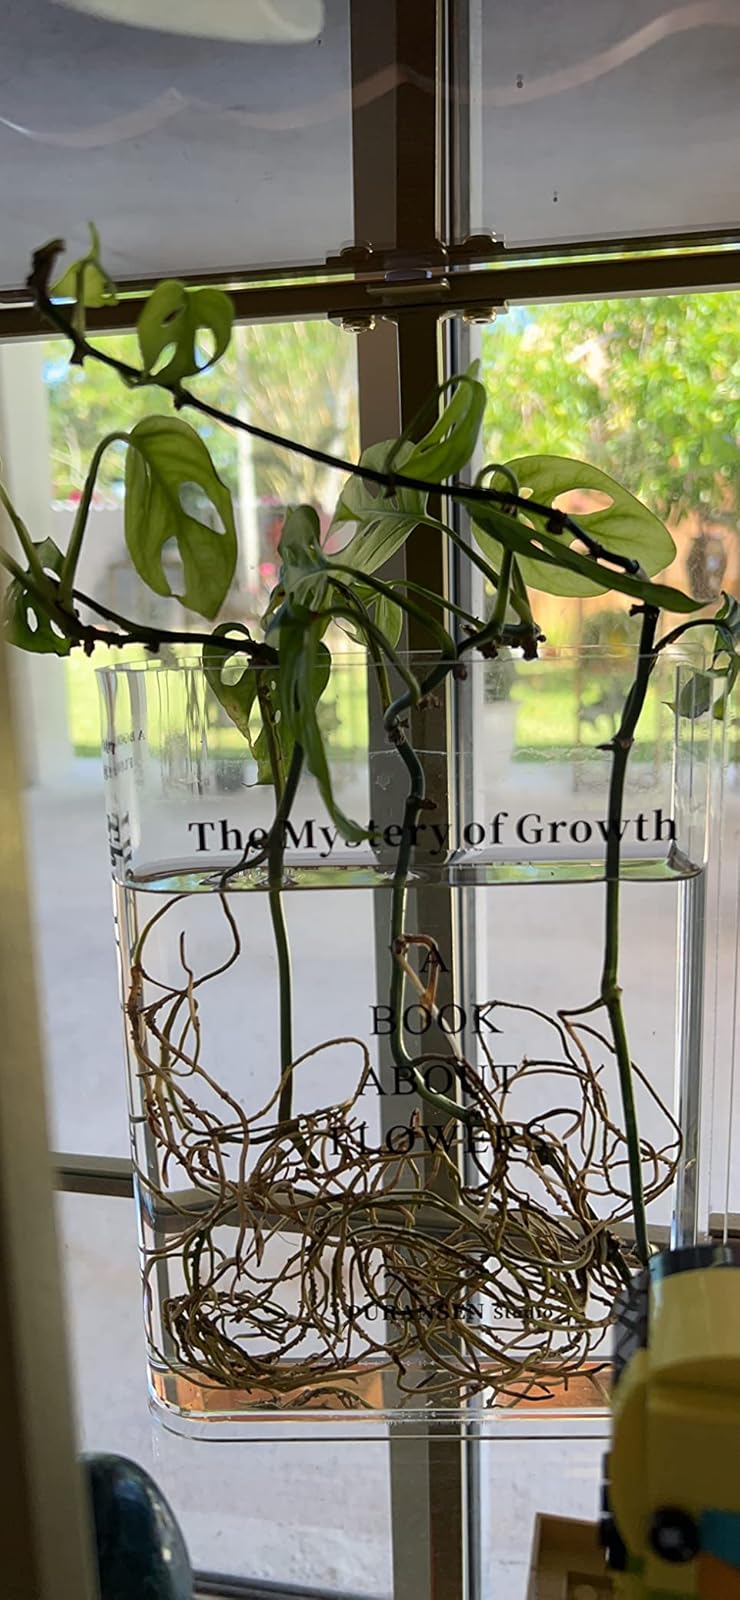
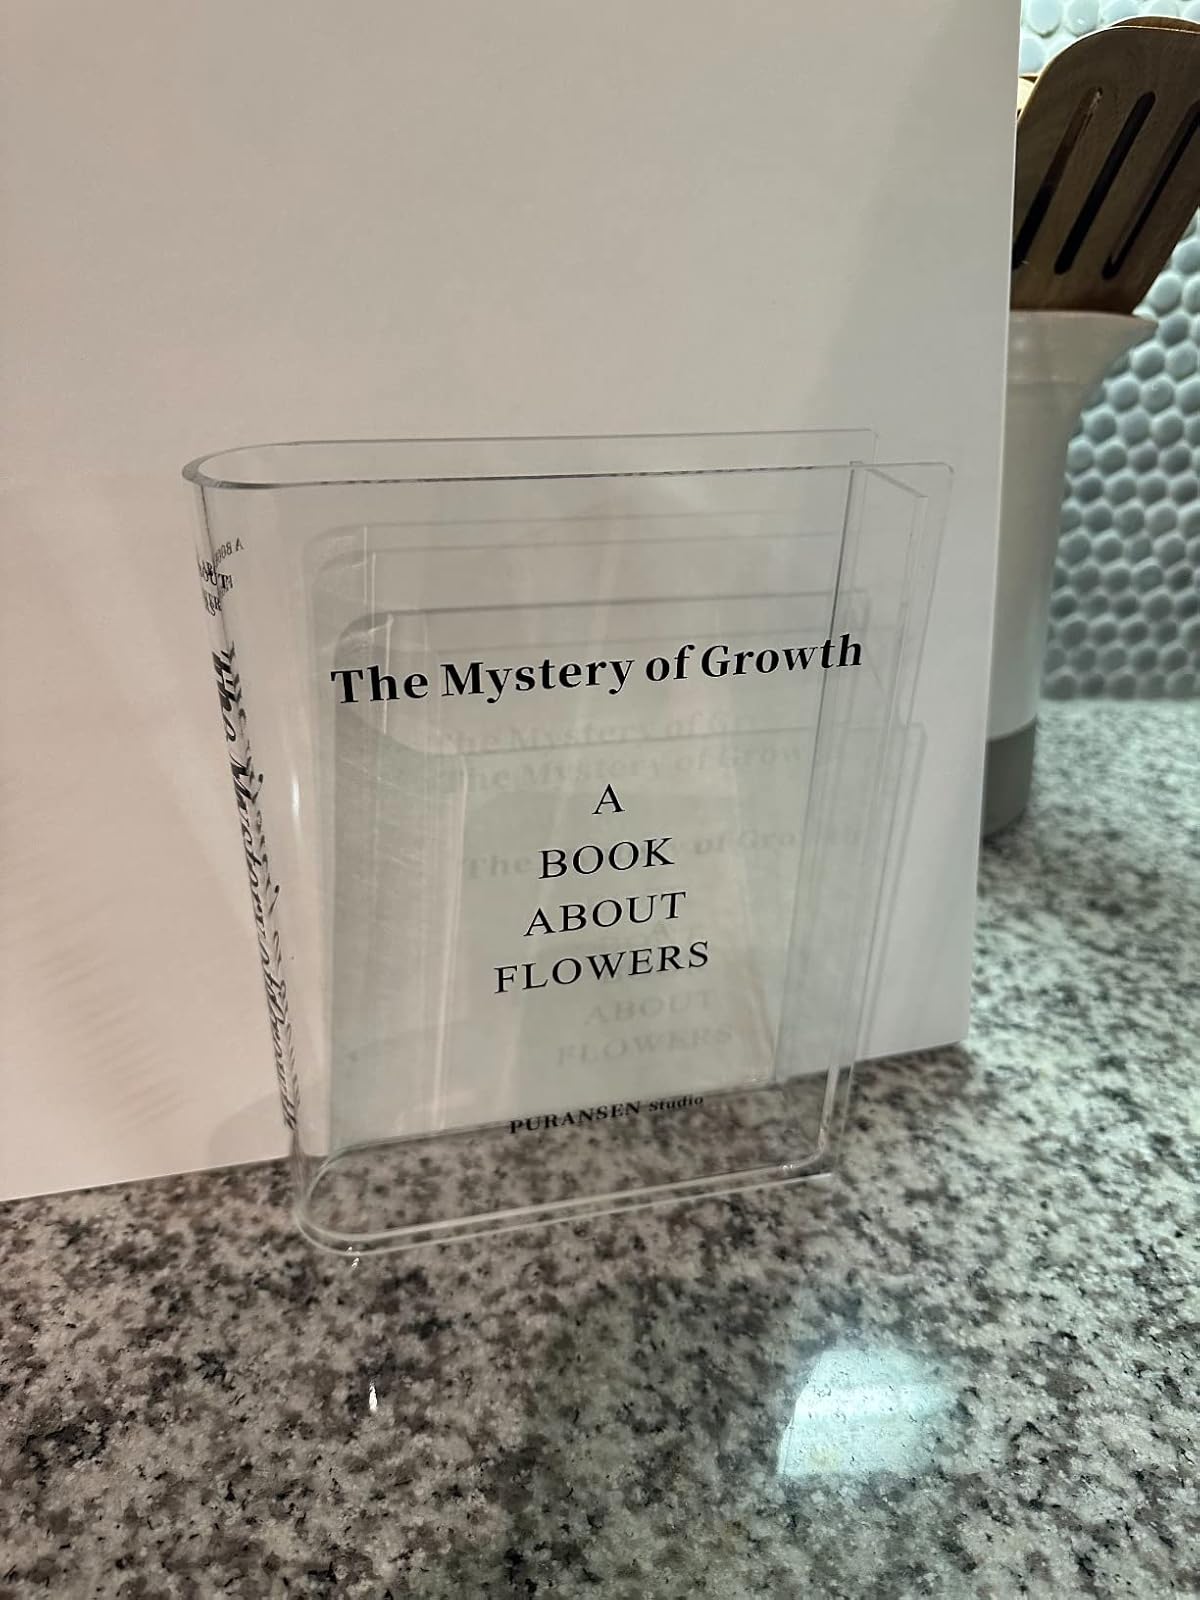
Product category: vase
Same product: yes